Lake Park, Milwaukee

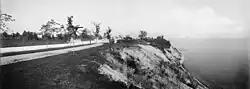
Lake Park in 1890. Historic North Point Lighthouse at left, in background.

Covering on the shore of Lake Michigan, the park is part of a mostly contiguous stretch of lakefront amenities that extend north from Milwaukee's downtown, including Bradford Beach, various parks, McKinley Marina, and the Milwaukee Art Museum.